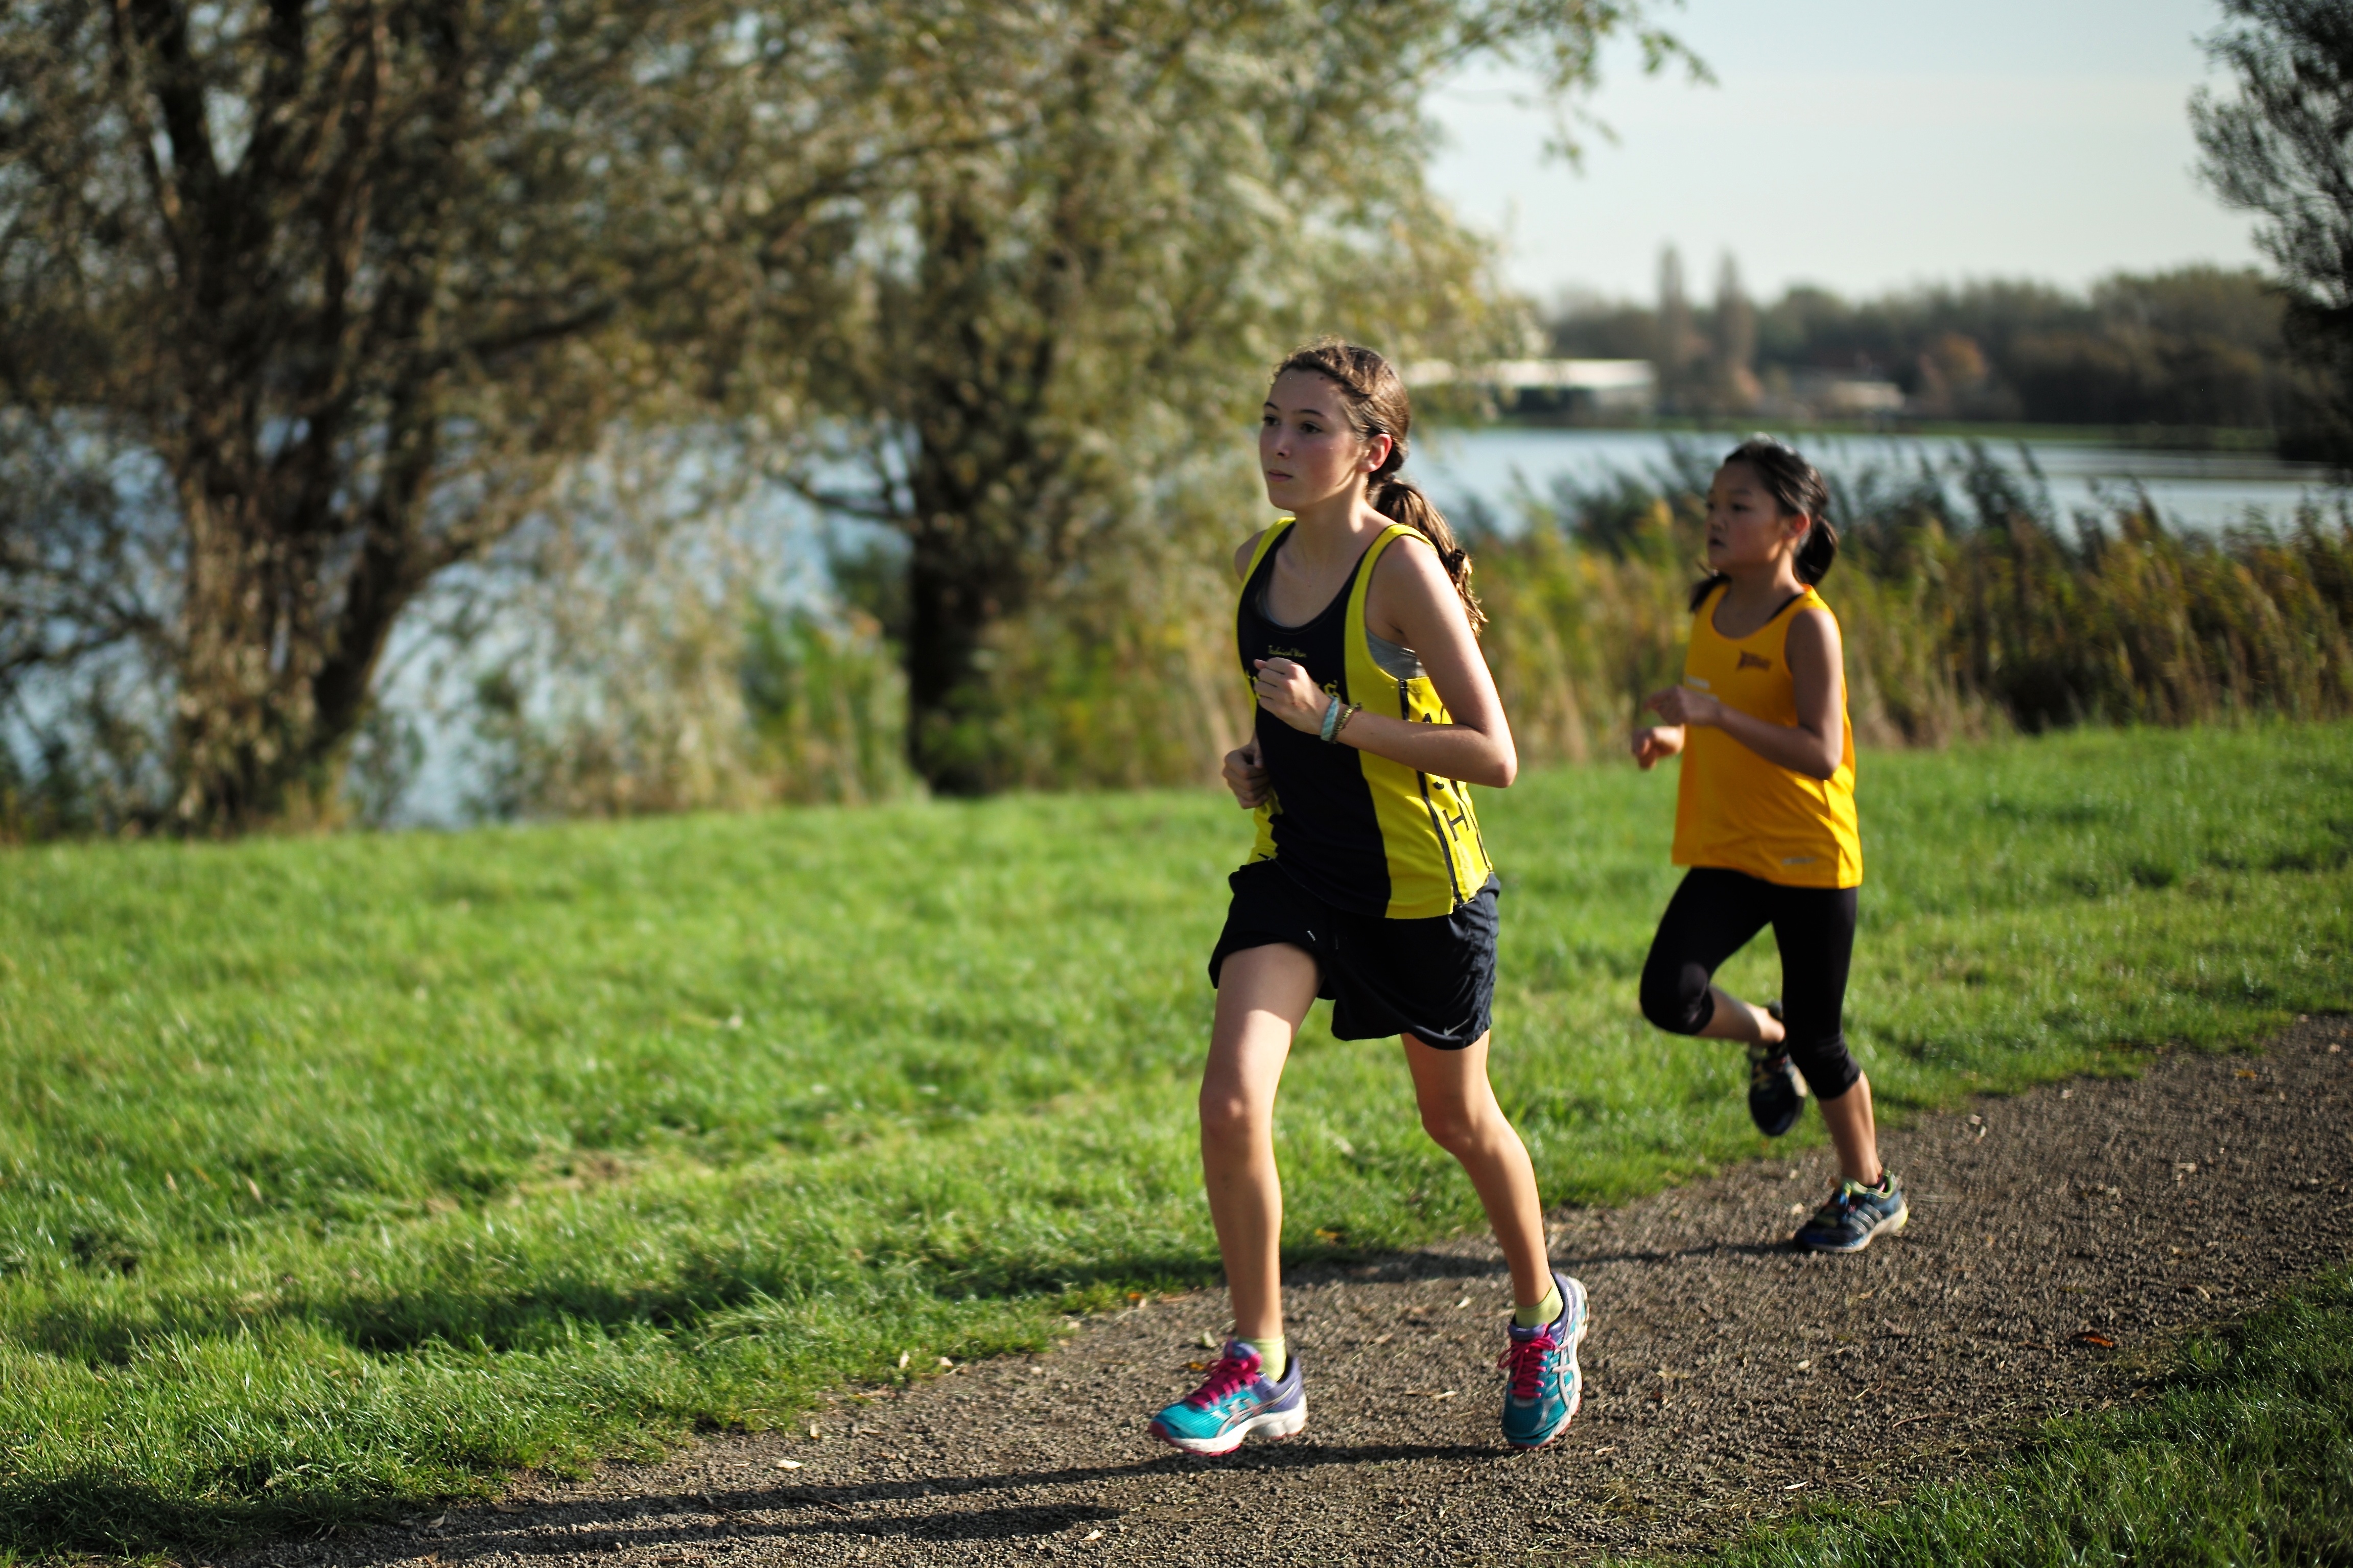
person, girl, sport, lake, boy, running, run, recreation, europe, high, jogging, runner, ash, crosscountry, race, competition, holland, netherlands, m, sports, school, runners, endurance, junior, leica, 240, varsity, athletics, meet, xc, valkenburg, physical exercise, outdoor recreation, human action, endurance sports, ultramarathon, duathlon, cross country running